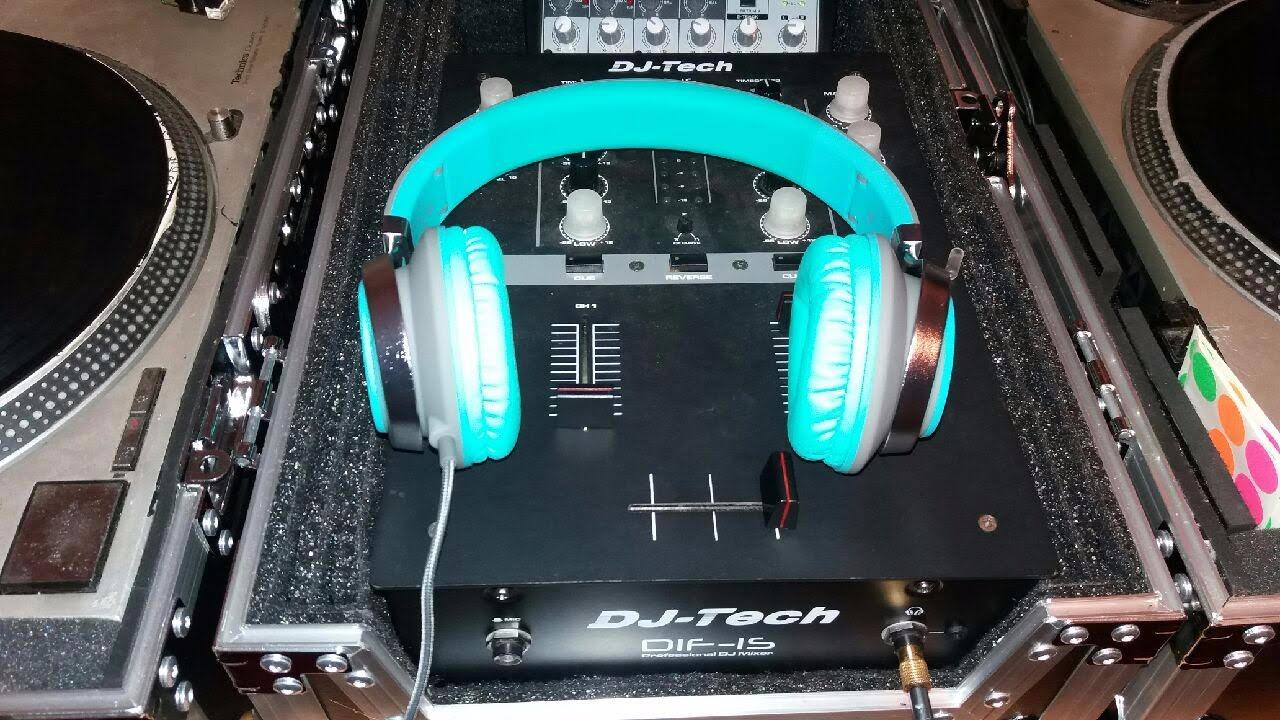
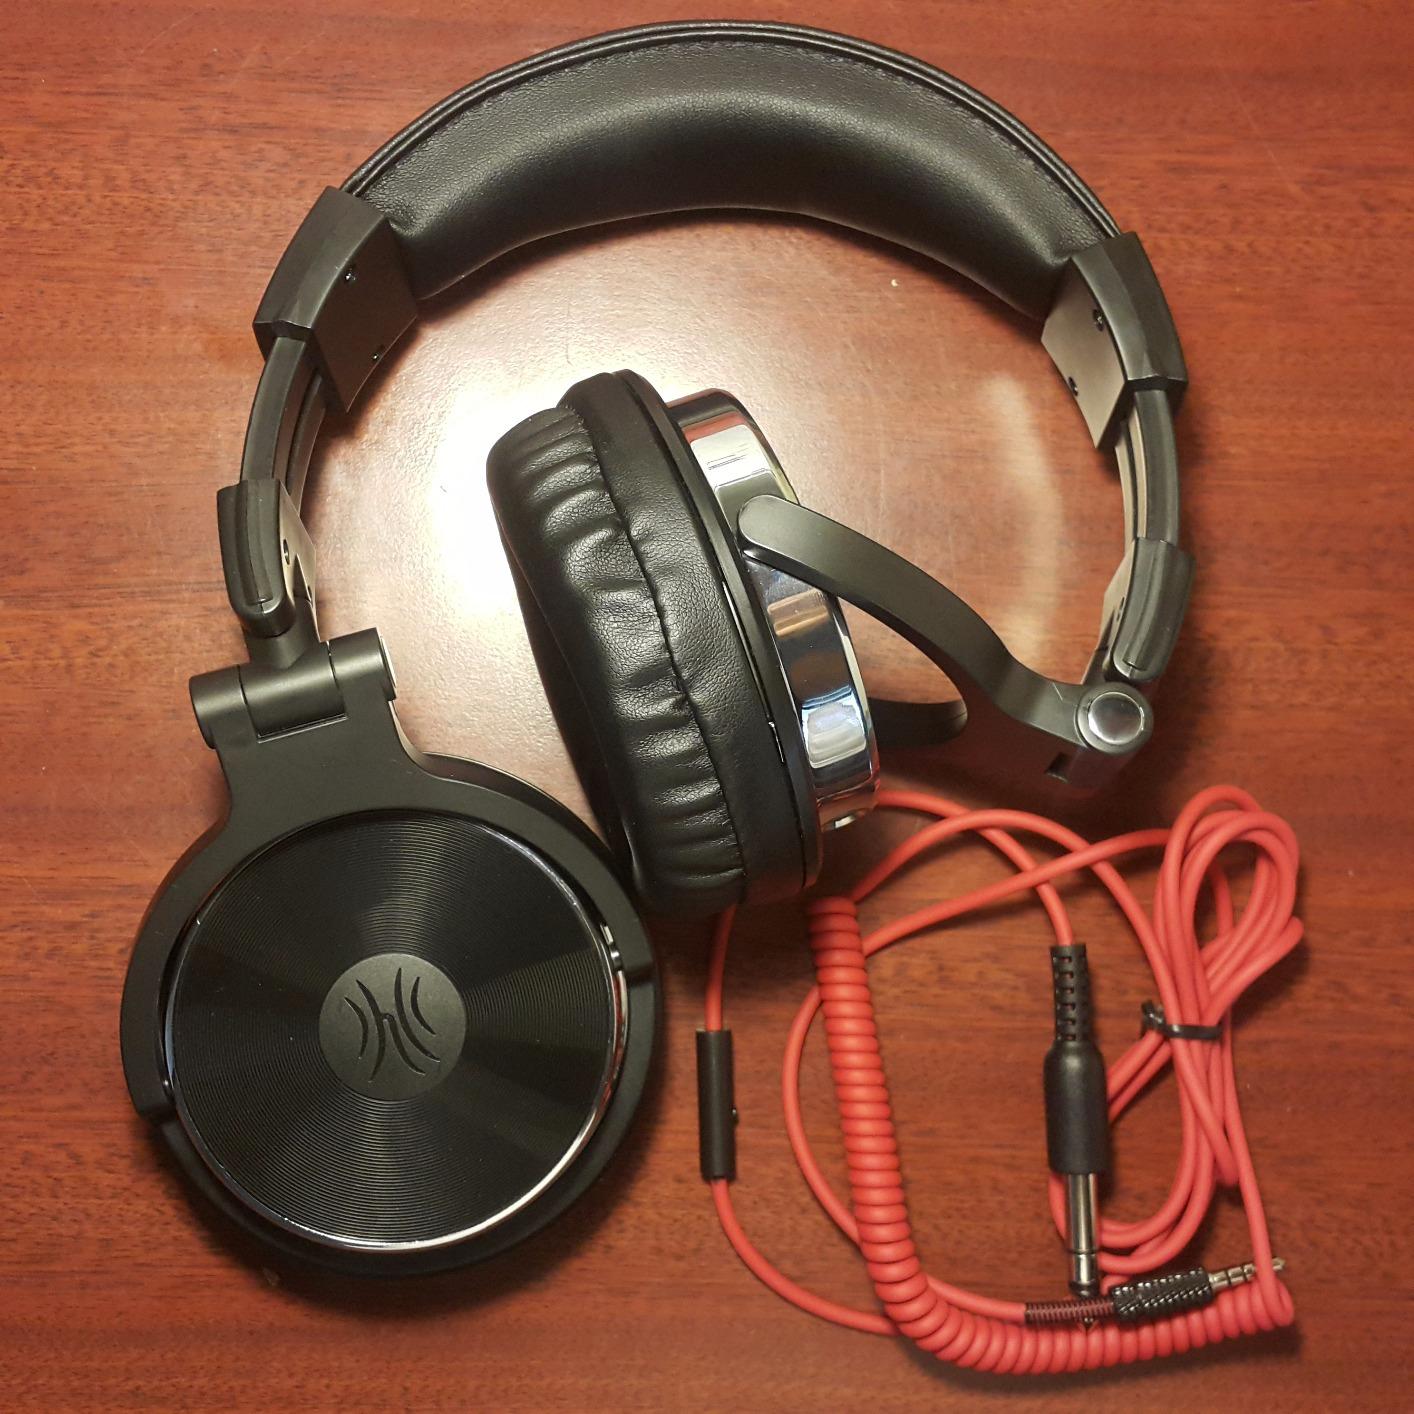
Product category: headphones
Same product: no